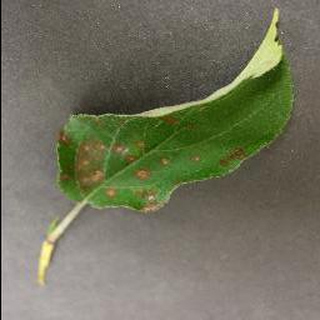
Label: apple_cedar_apple_rust